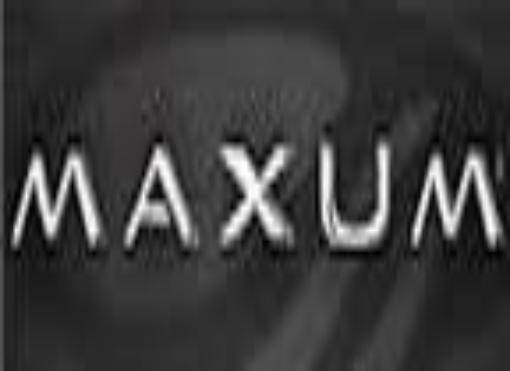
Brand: Maxum
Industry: Others